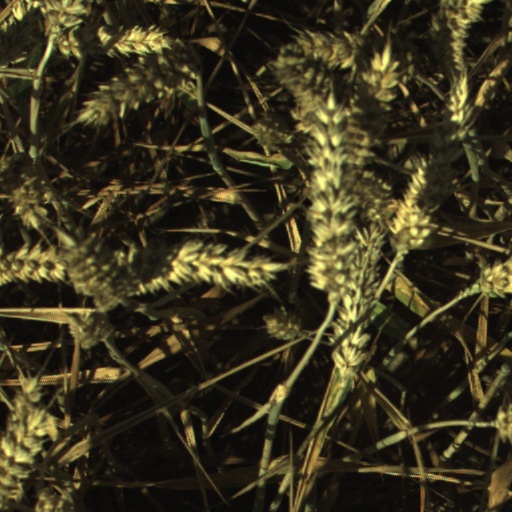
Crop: wheat